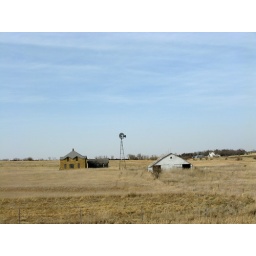
Kansas in early March, a memory of open, golden spaces passing swiftly by my window